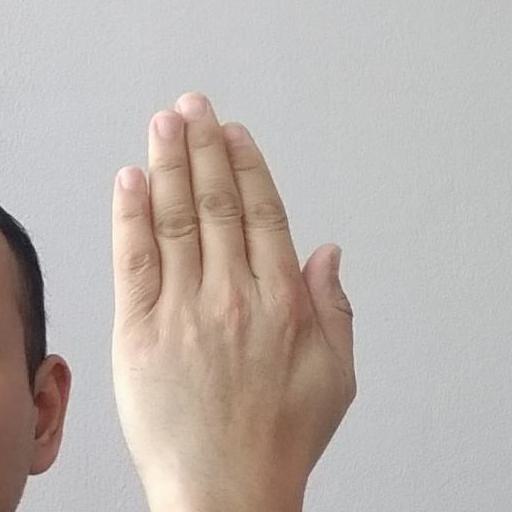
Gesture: stop_inverted